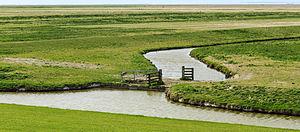
Canaux dans la province de Frise, près de Leeuwarden pour la gestion de la mer des Wadden au large de la digue. Lieu, Noarderleech.
La conformité des digues aux Pays-Bas, Deltahoogte en néerlandais, ce qui peut vouloir dire norme Delta, est un ensemble de normes établies en tenant compte de l'expérience acquise sur la lutte contre les eaux de 1957 à 2005.